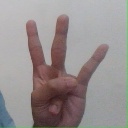
अक्षर: क्ष